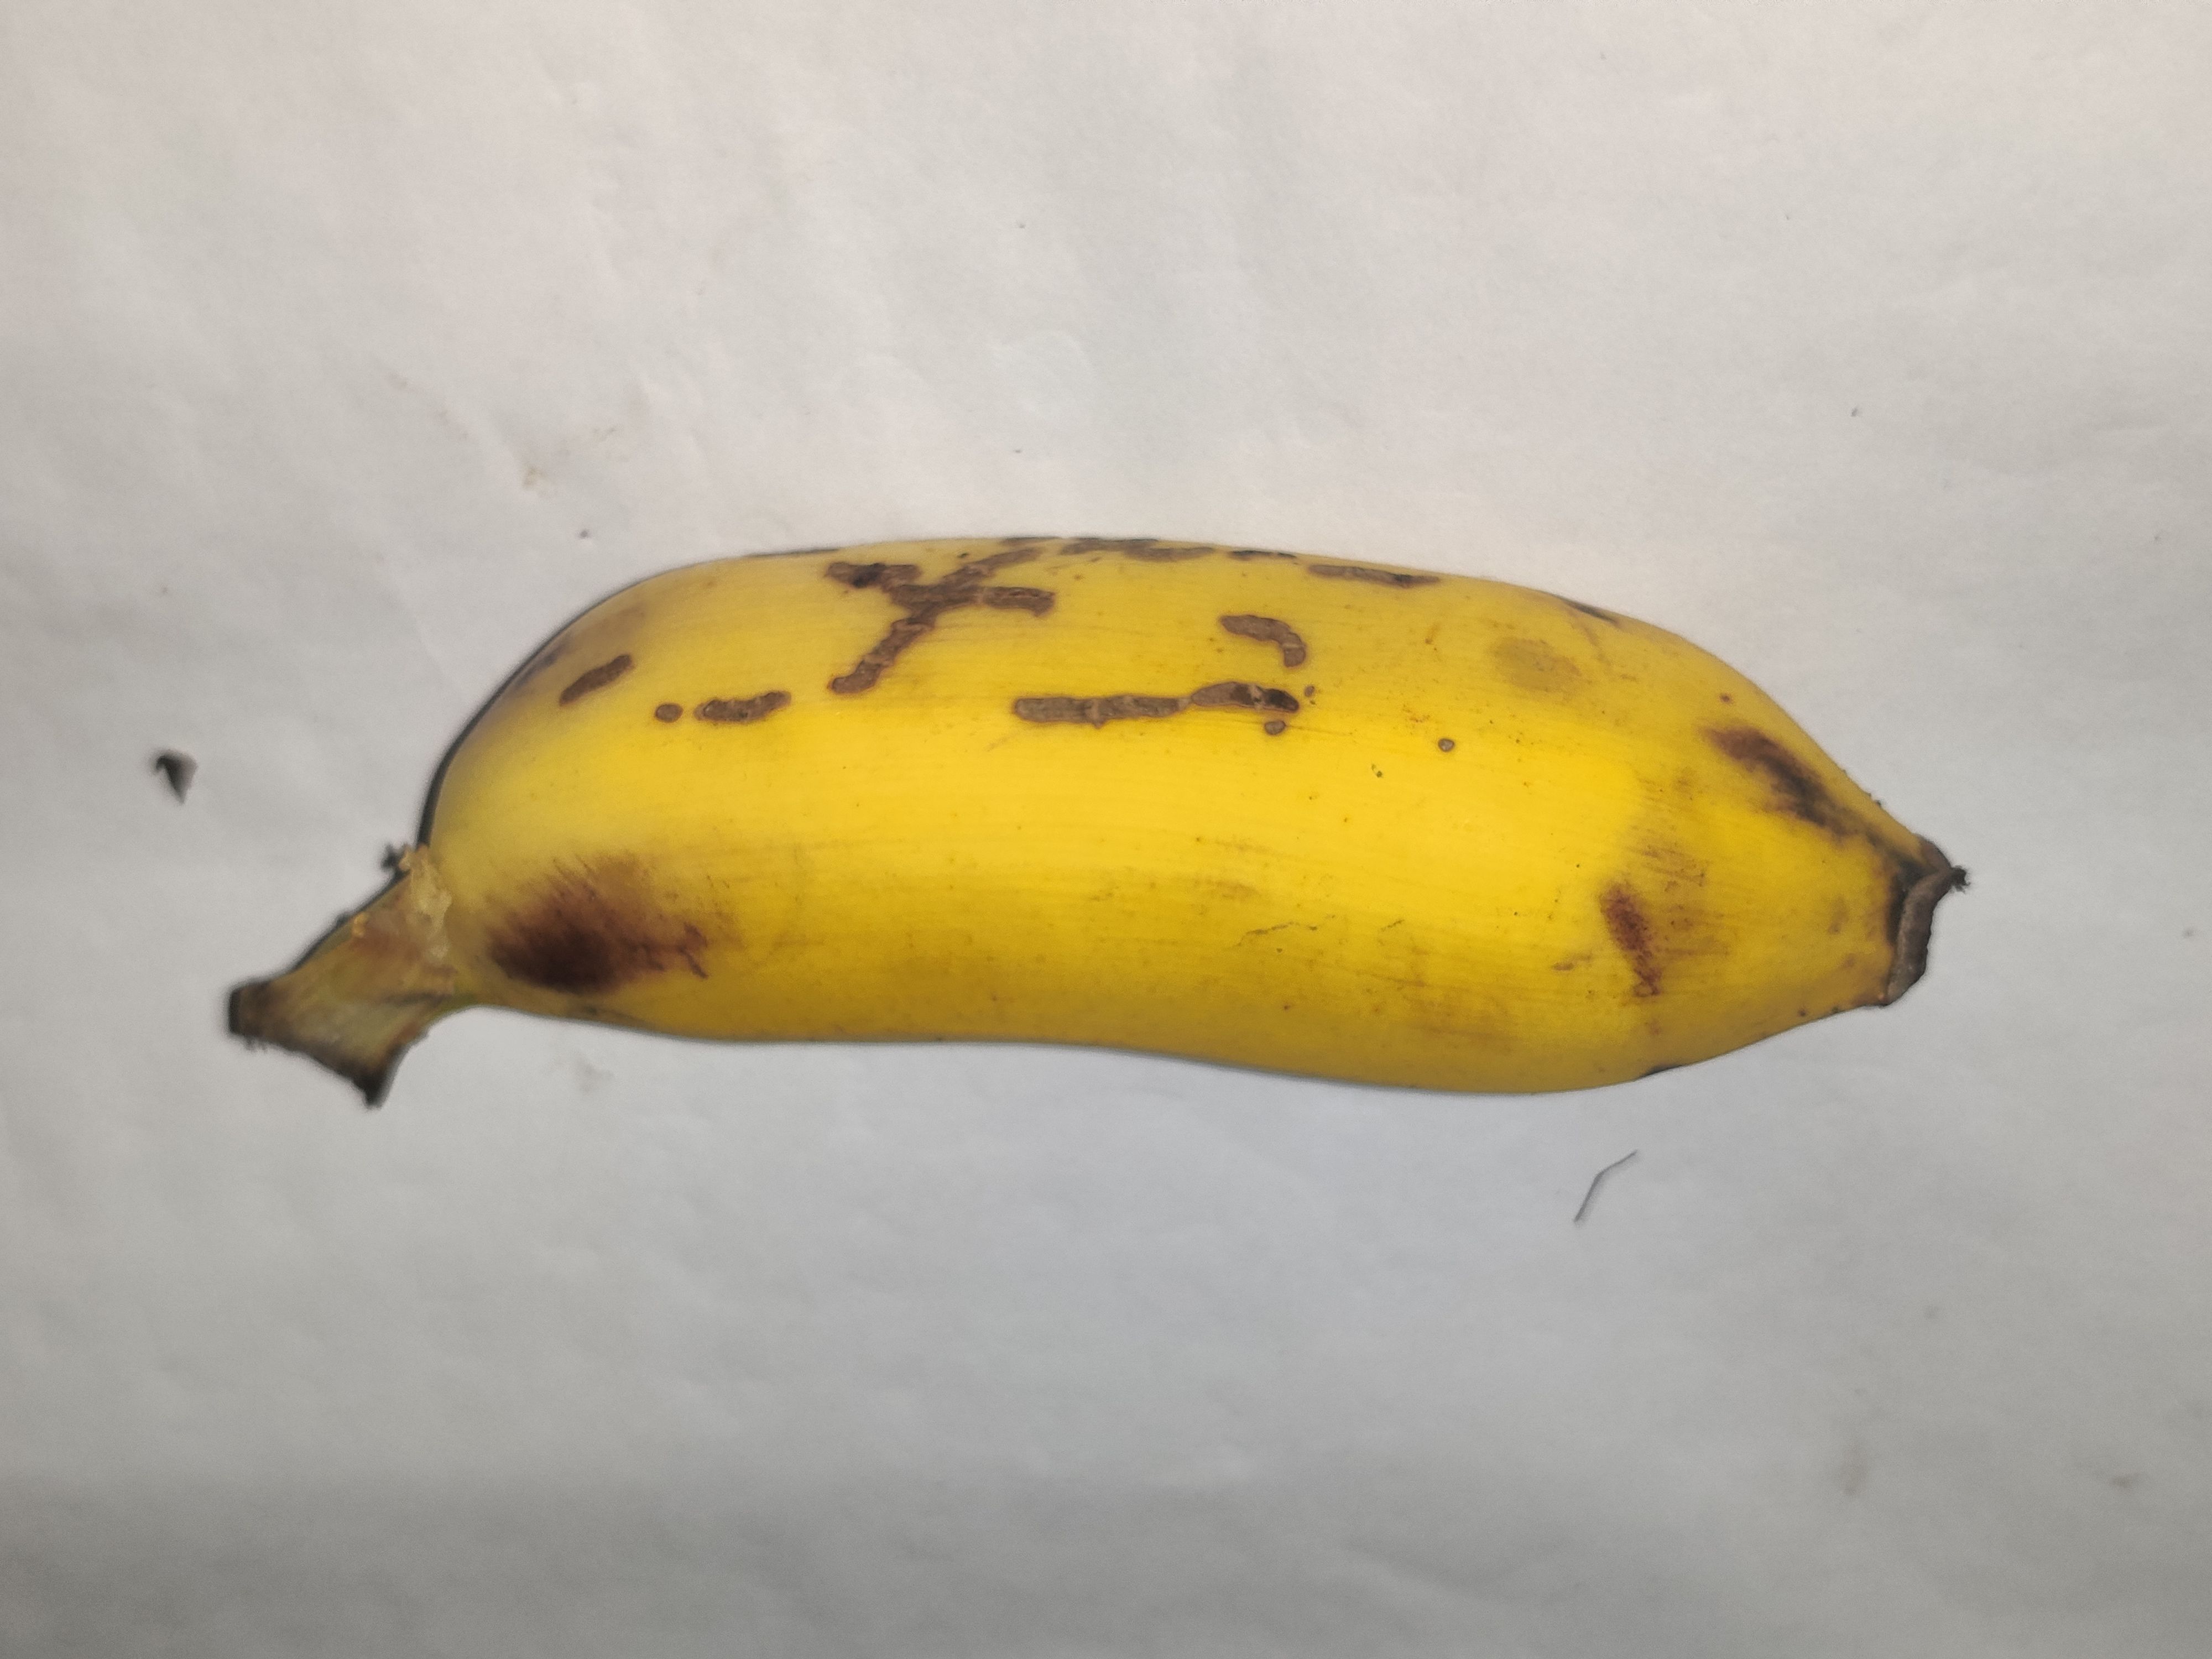
Fruit: banana
Grade: 2nd-grade